Al-Asad Airbase

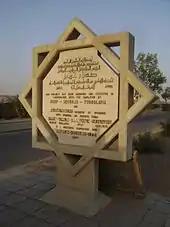
Plaque commemorating the completion of Qadisiyah AB in 1987

The sprawling base is located within the districts of Haditha and Hīt of the largely Sunni Al Anbar Governorate, about west of Baghdad and west of the village of Khan al-Baghdadi.